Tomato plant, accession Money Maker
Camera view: bottom (45 deg); turntable rotation: 210 degrees
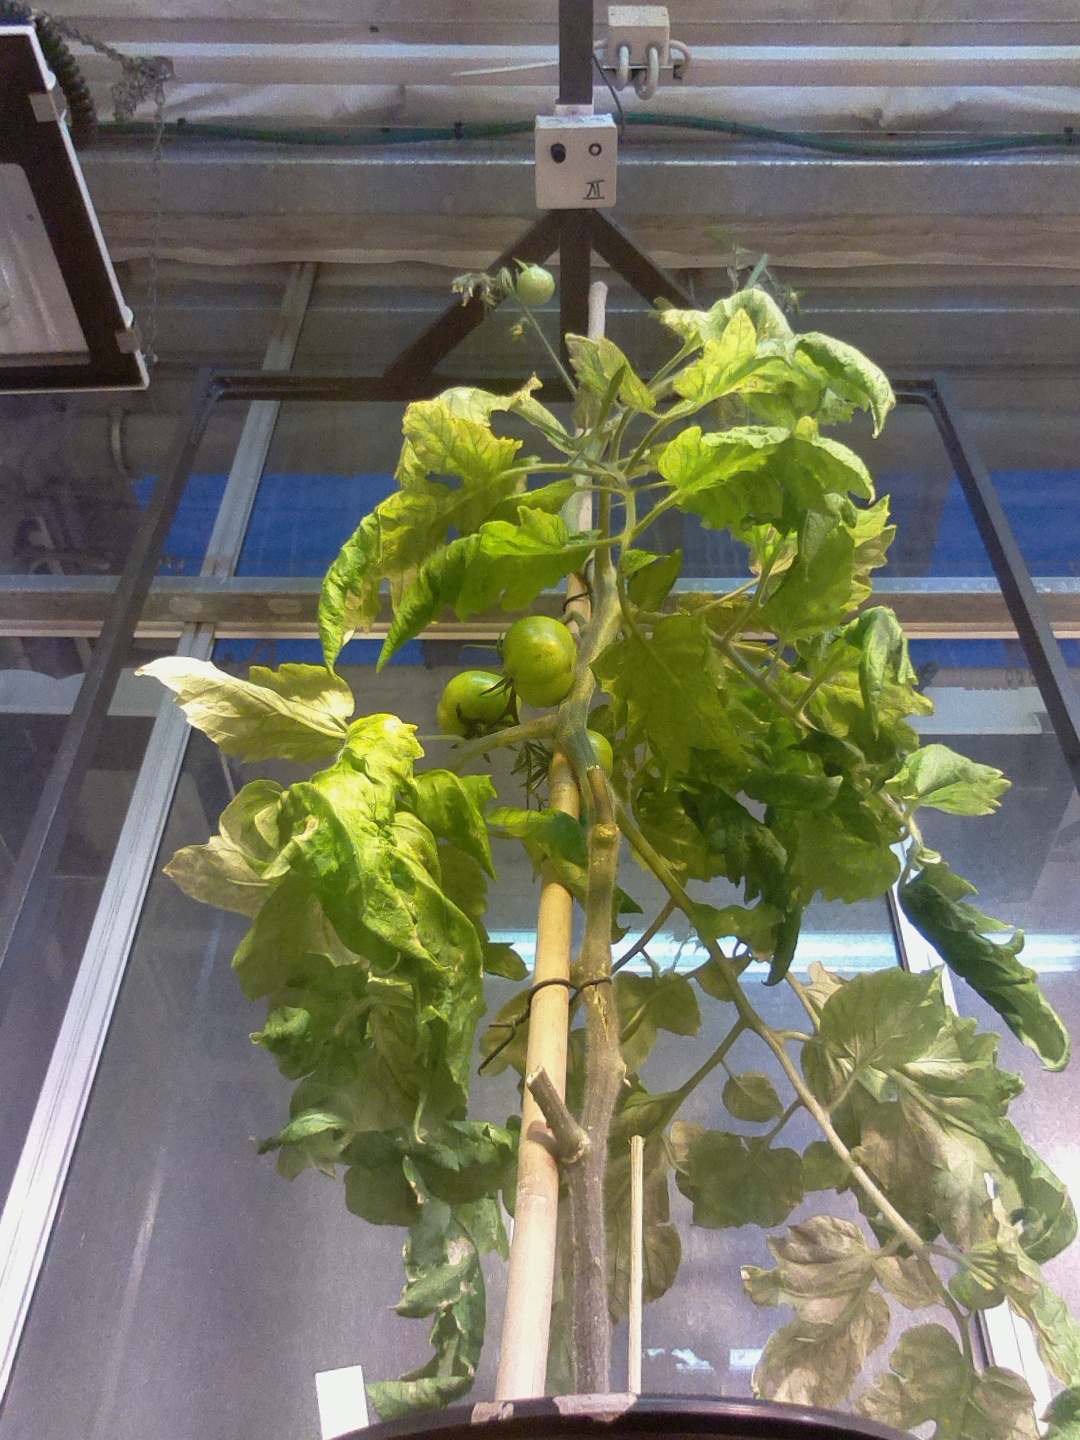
BBCH growth stage 77: 70%-80% of final fruit size